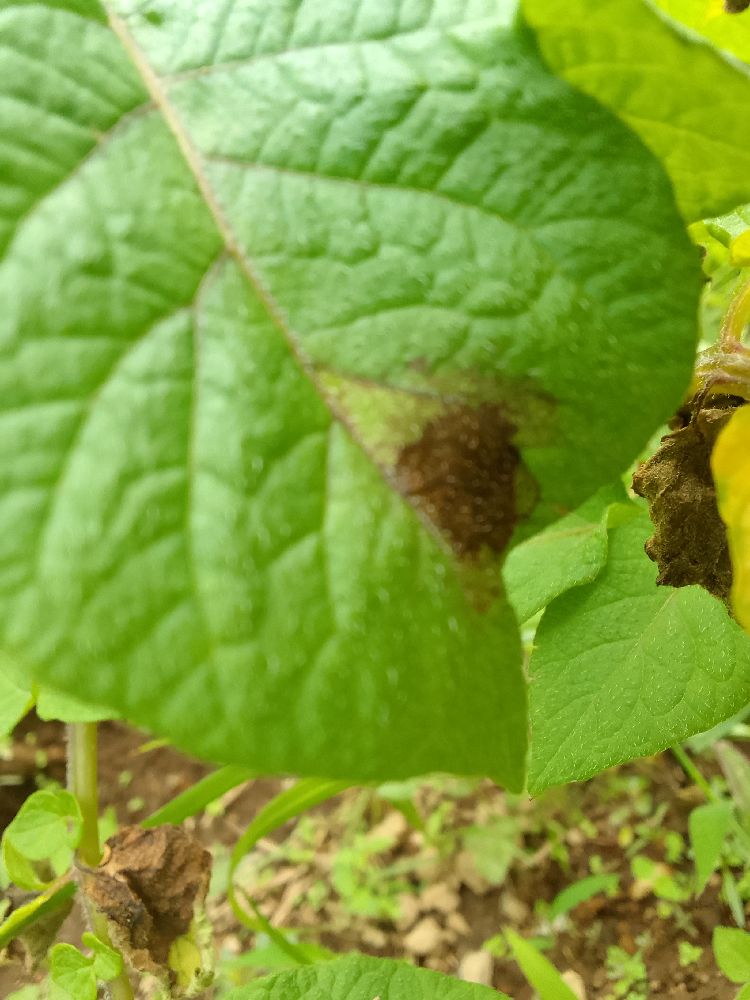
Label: Late blight